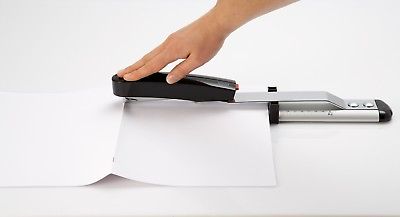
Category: stapler